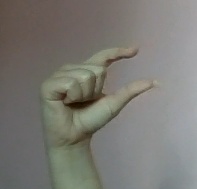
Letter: dal